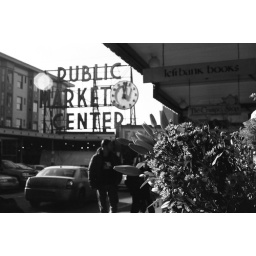
market in black & white